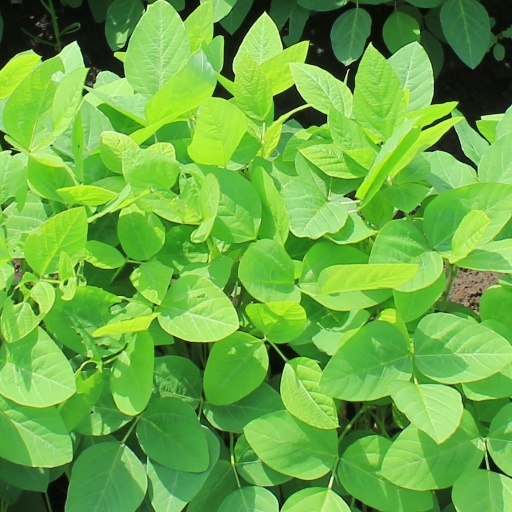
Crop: soybean